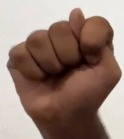
ASL sign: T